Merrie England (opera)

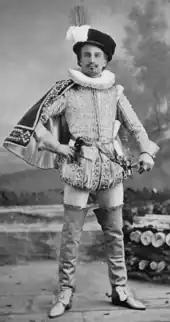
White man with neat moustache and beard in elegant Tudor costume

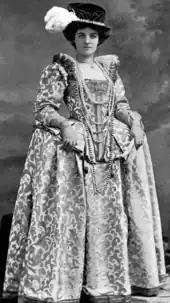
Agnes Fraser as Bessie

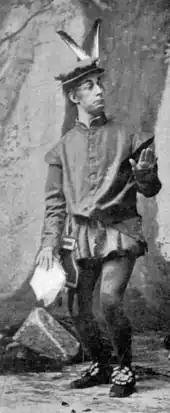
clean-shaven white man in Tudor costume

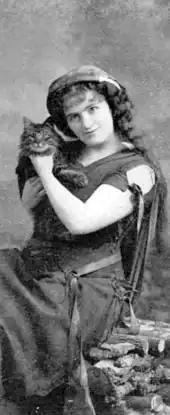
Louie Pounds as Jill

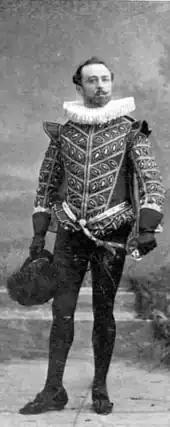
Robert Evett as Raleigh

Basil Hood's libretto makes heavy use of wordplay for comic (and dramatic) effect. For example, the homophones 'fore' and 'four' are used in a scene in the second act where it is explained that a dragon has "four legs, two of which are hind legs and two of which are fore legs" (compare this with the famous 'orphan'/'often' exchange in Act one of "The Pirates of Penzance", by Gilbert and Sullivan).